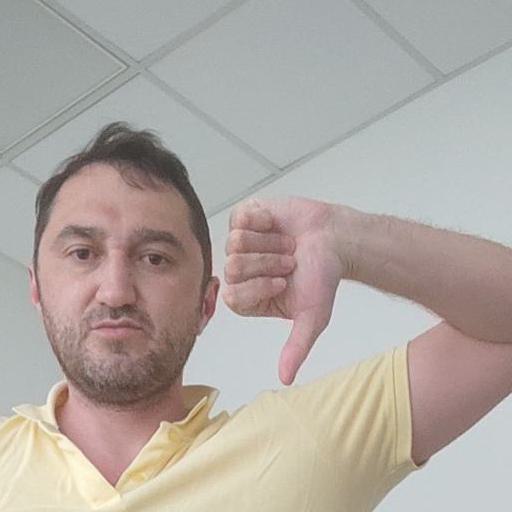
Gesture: dislike